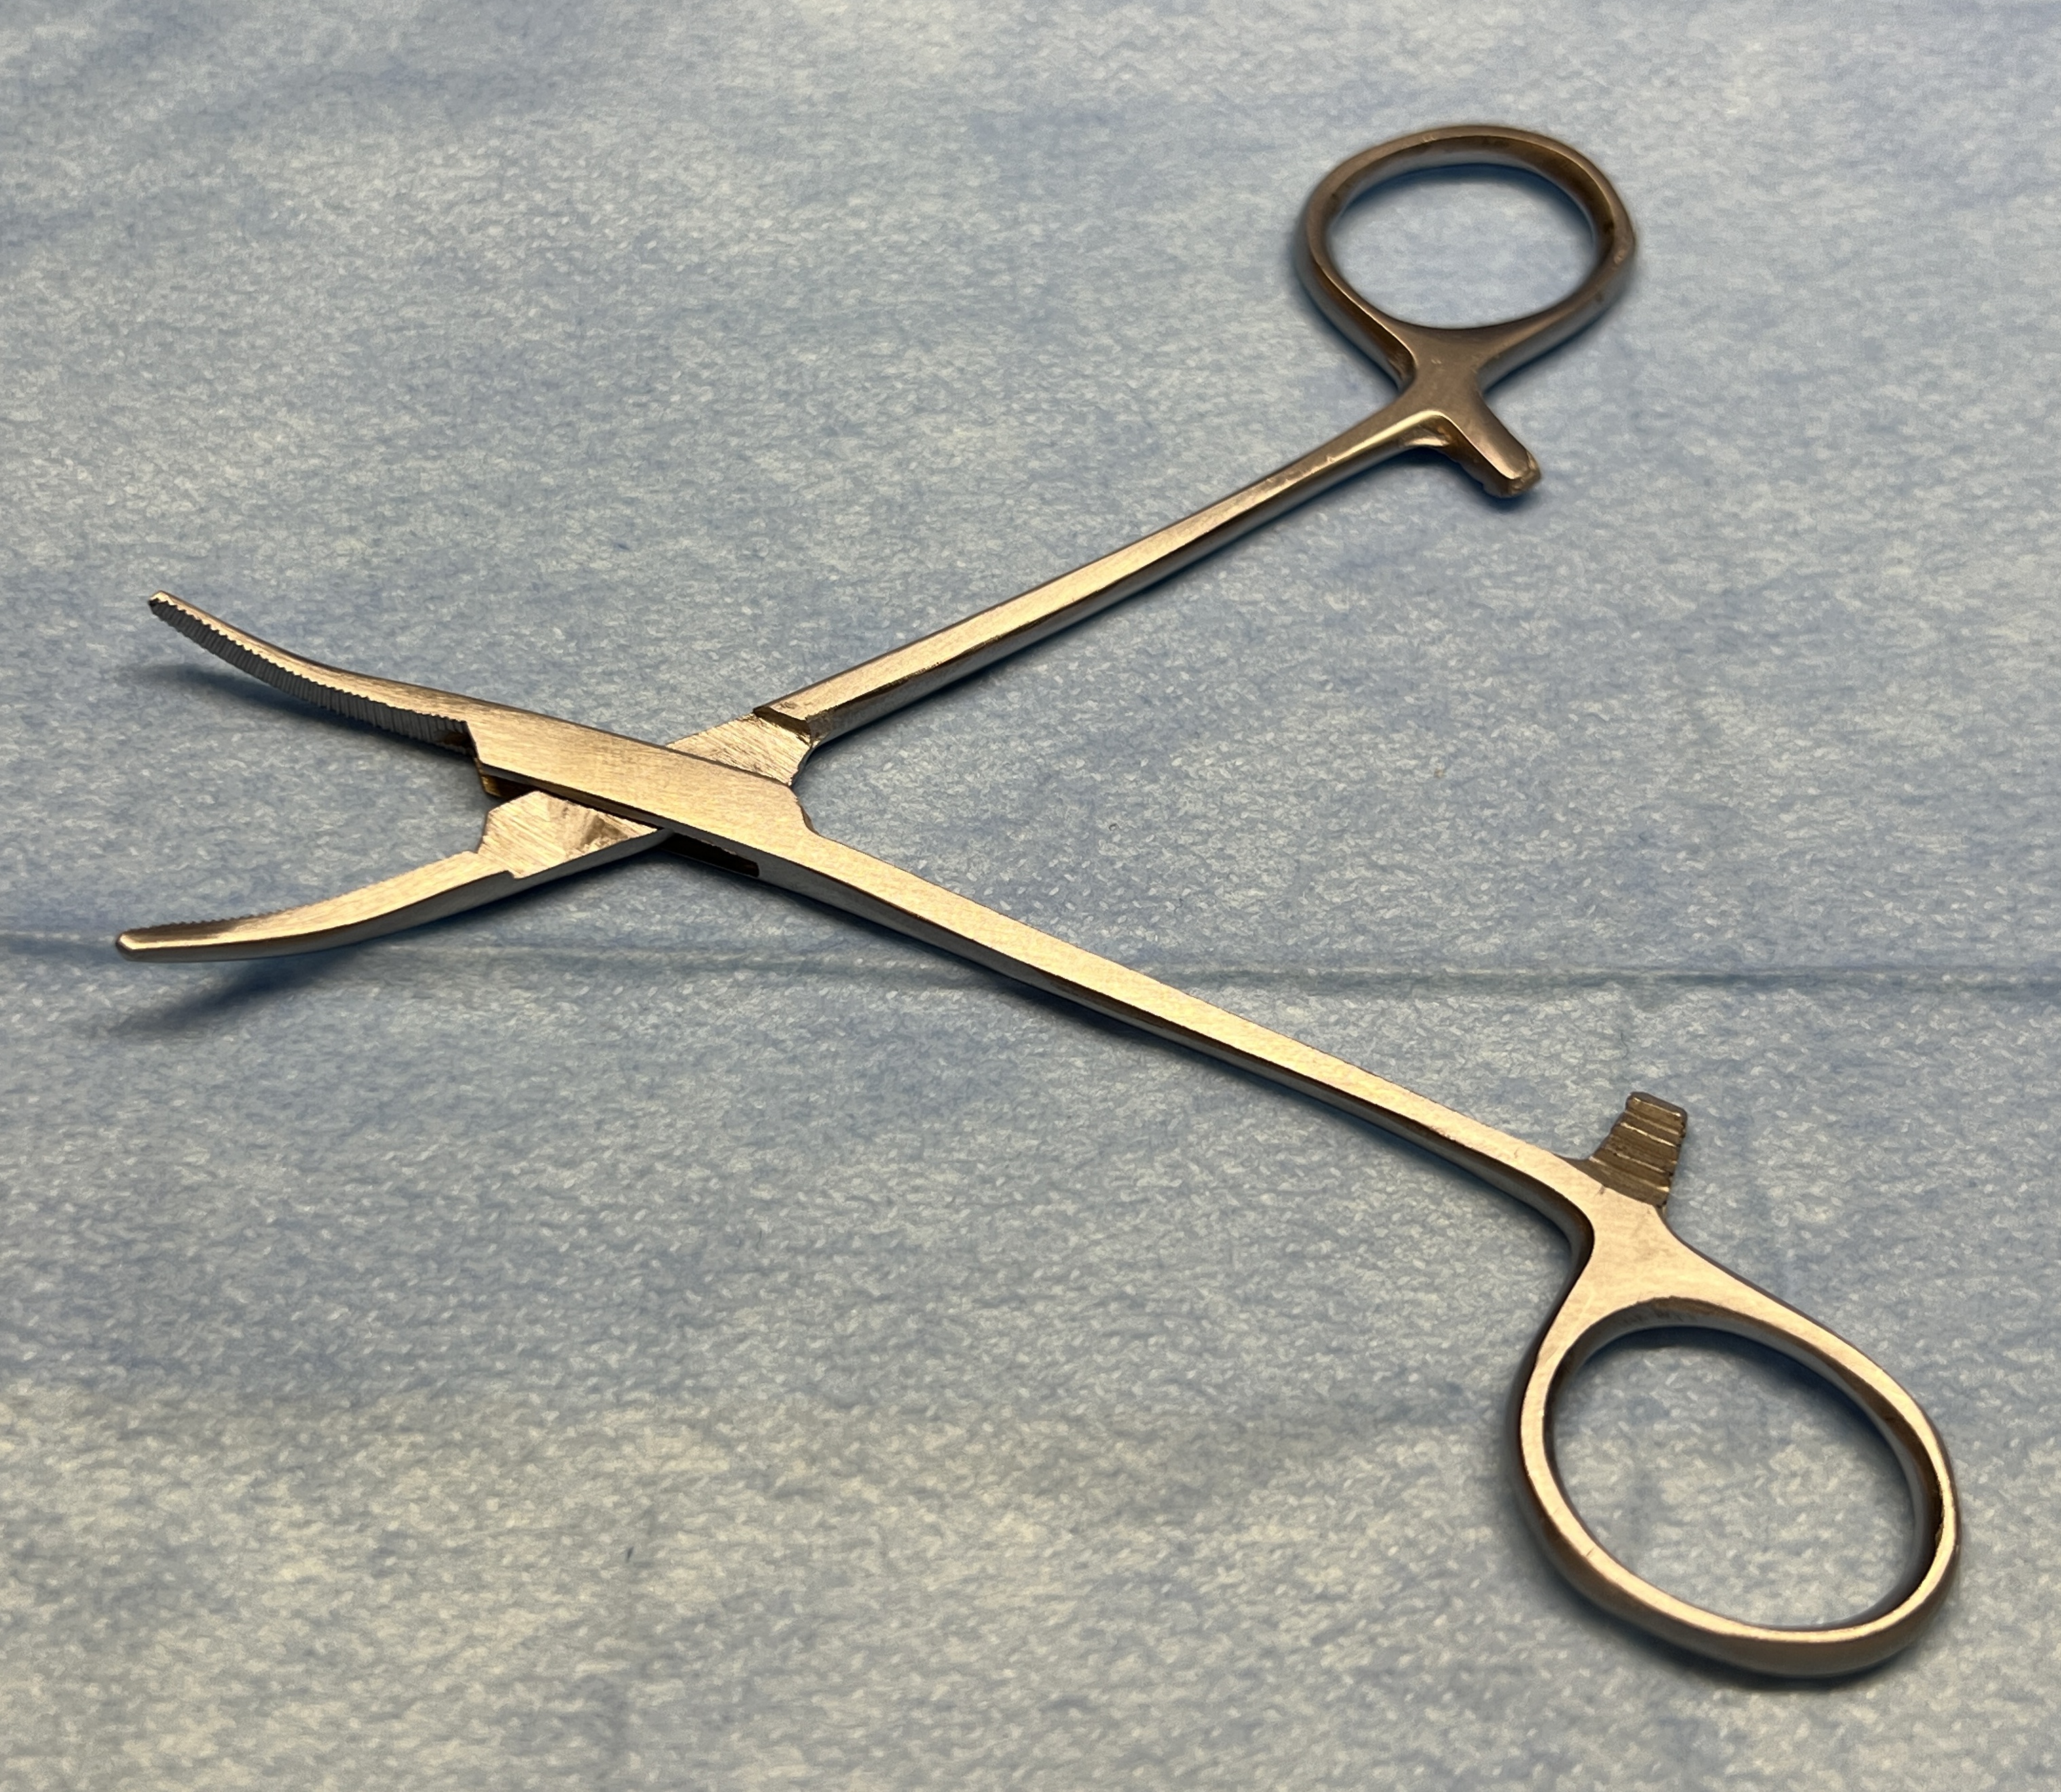
Hinged instrument state: open